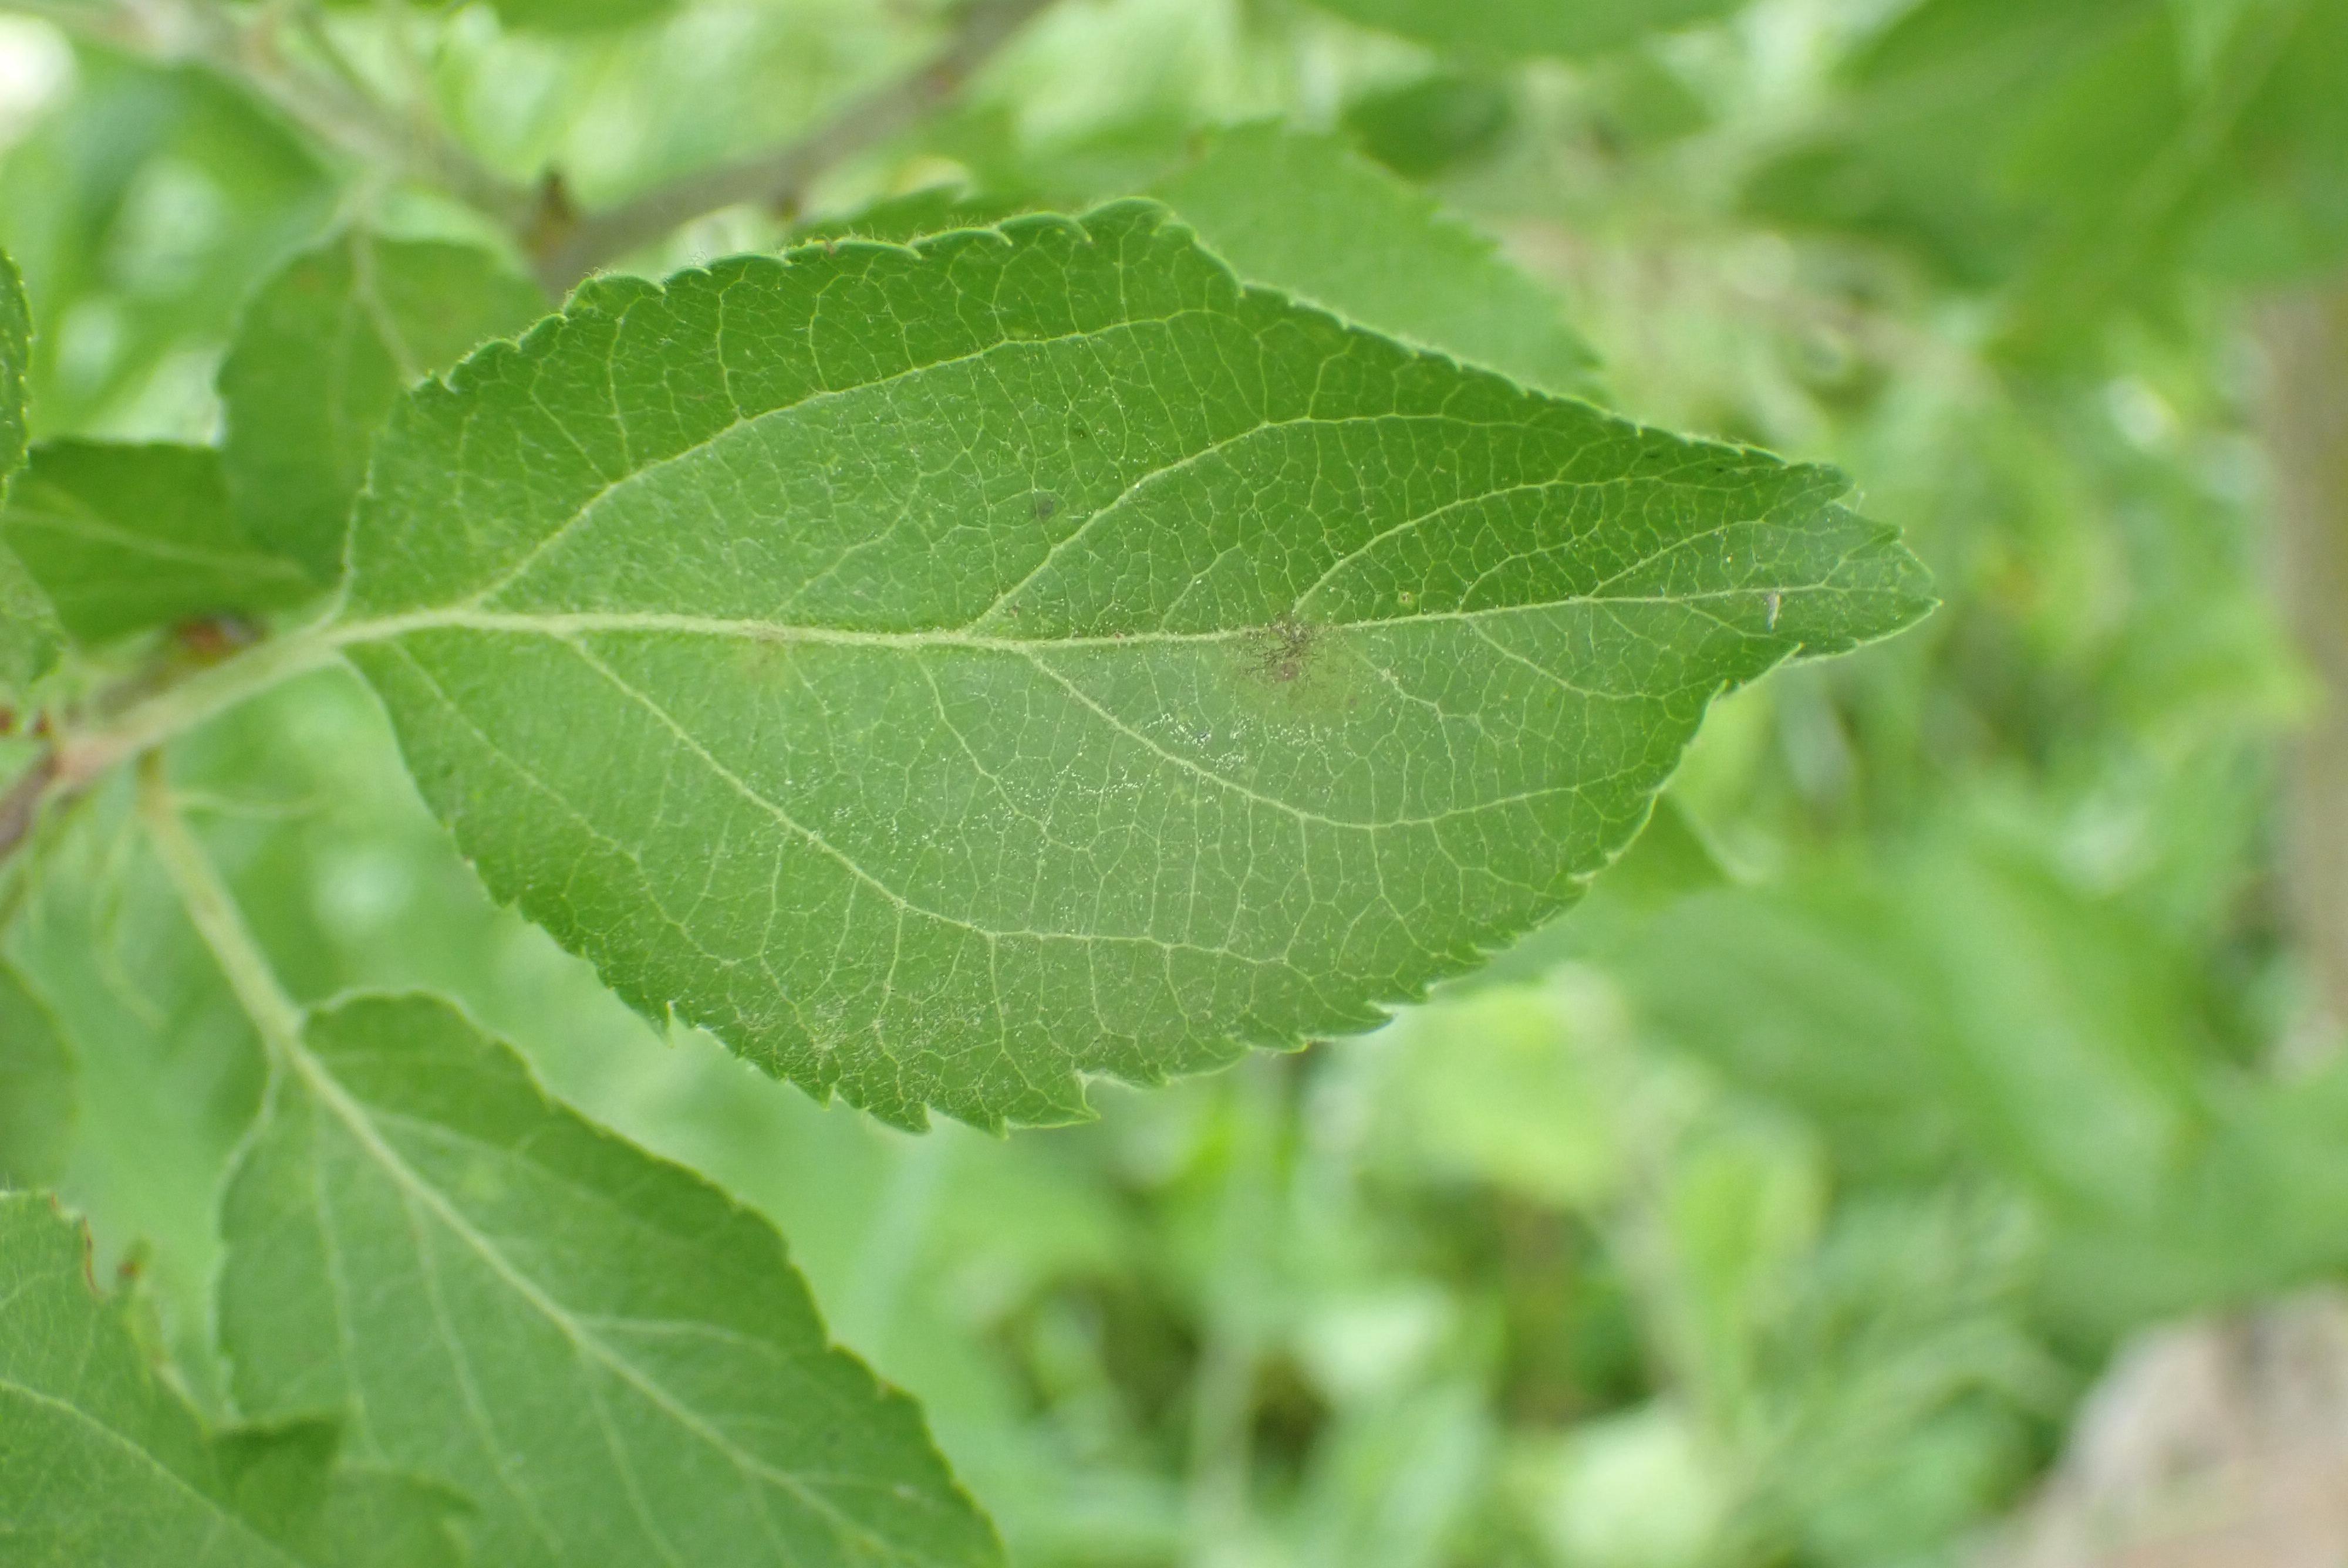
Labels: scab